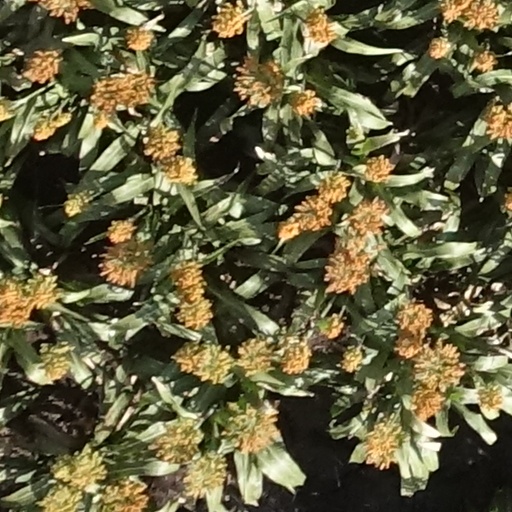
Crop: sorghum